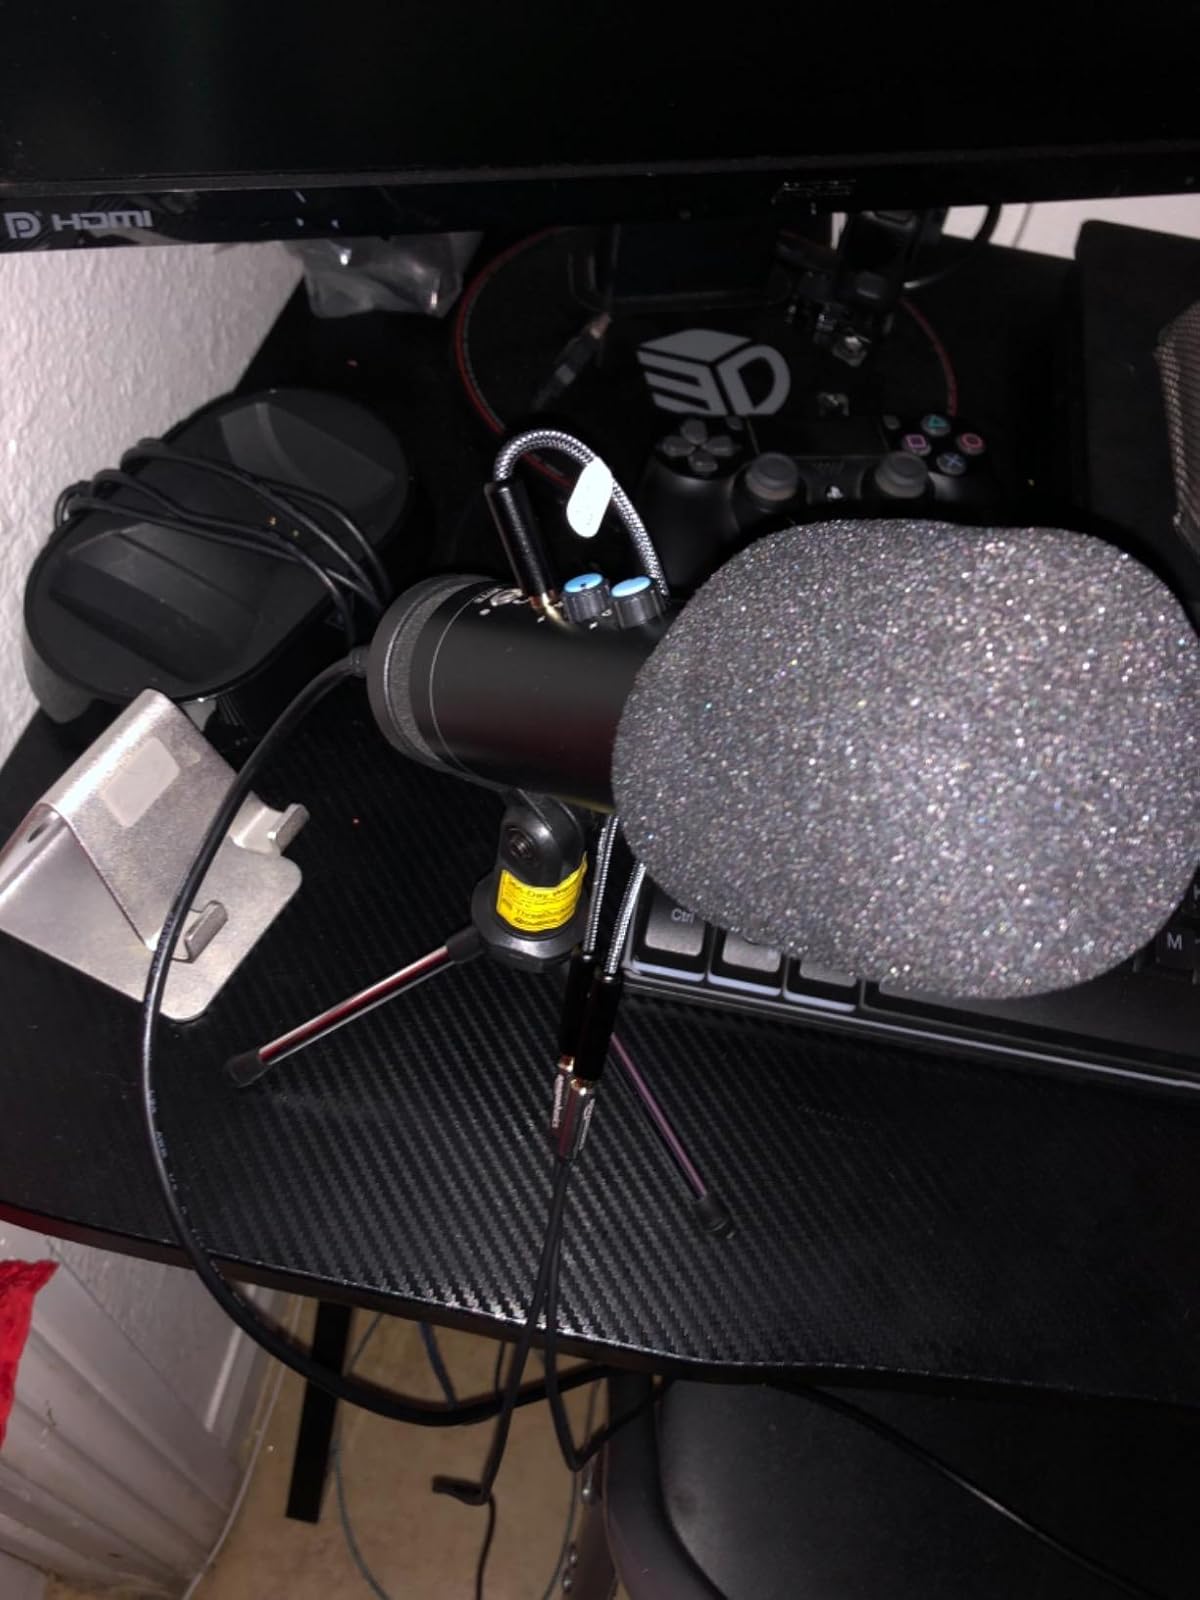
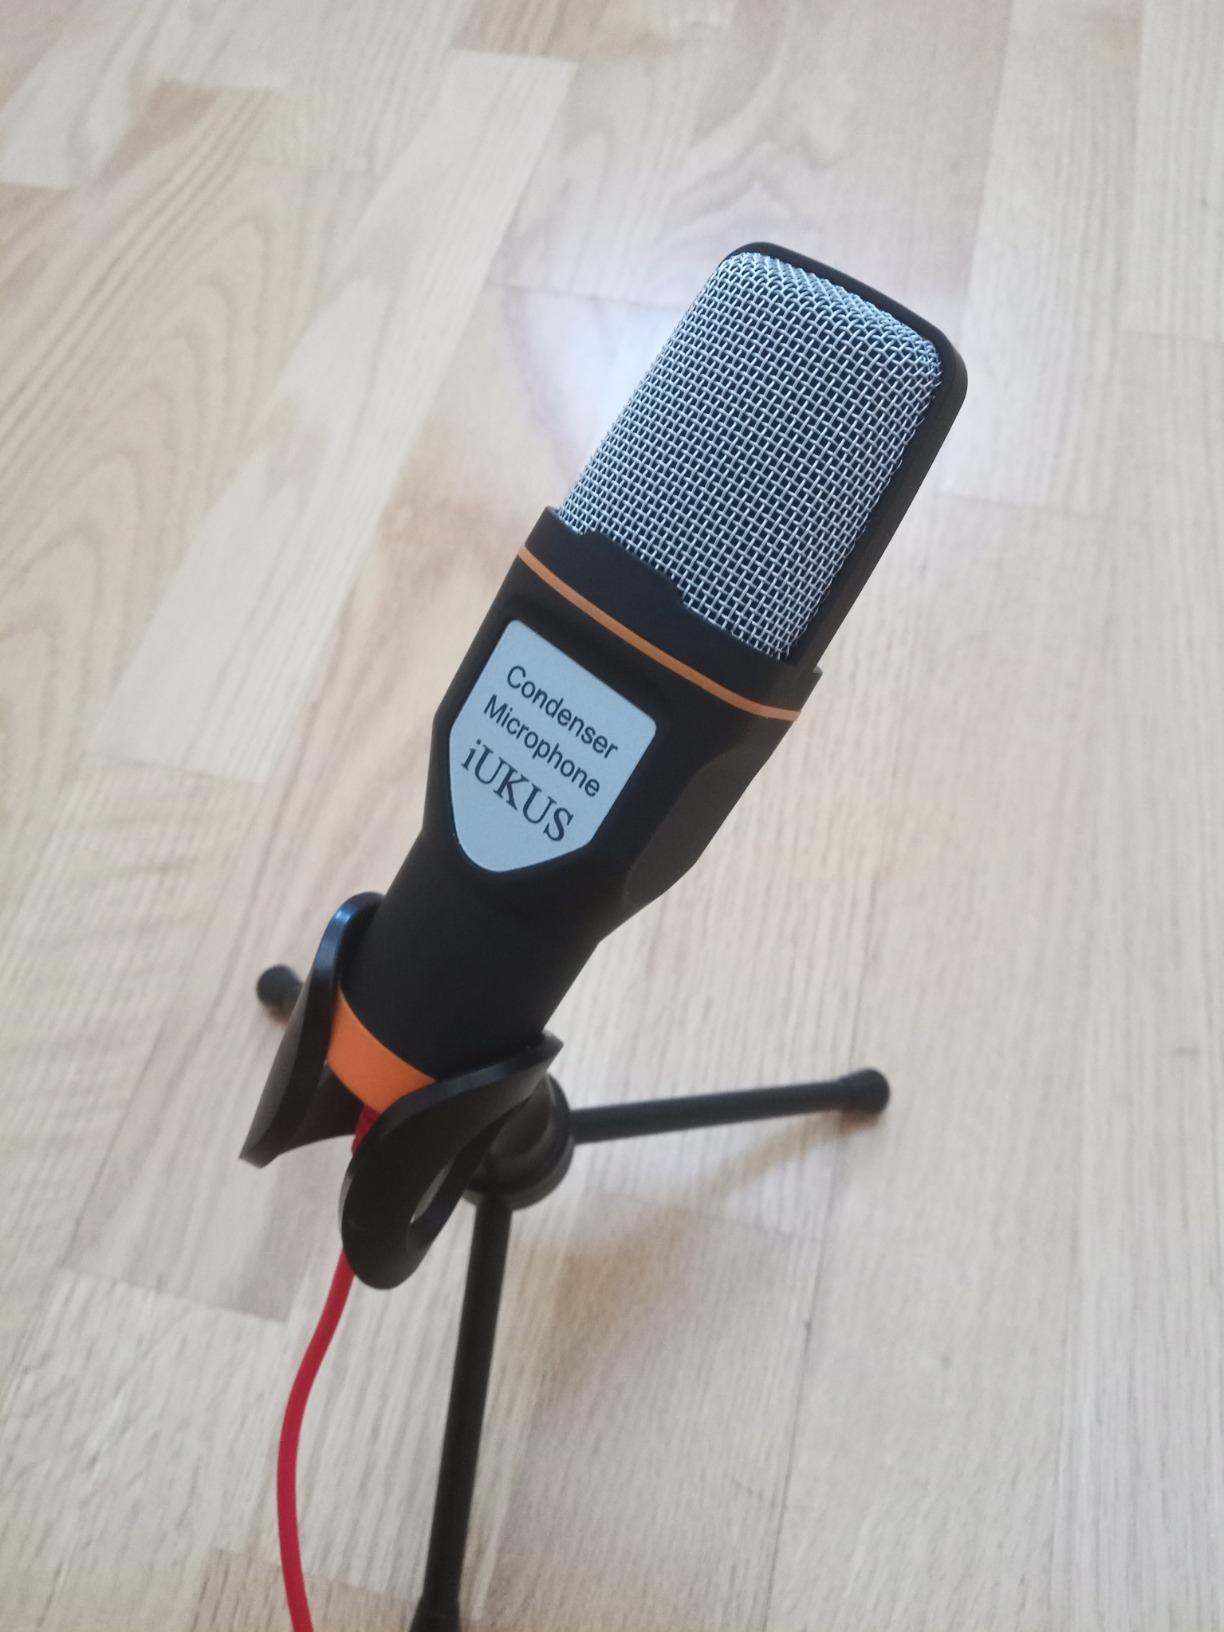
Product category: microphone
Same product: no